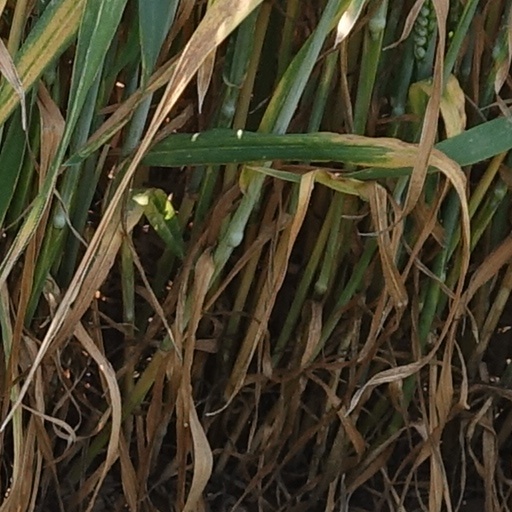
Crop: wheat